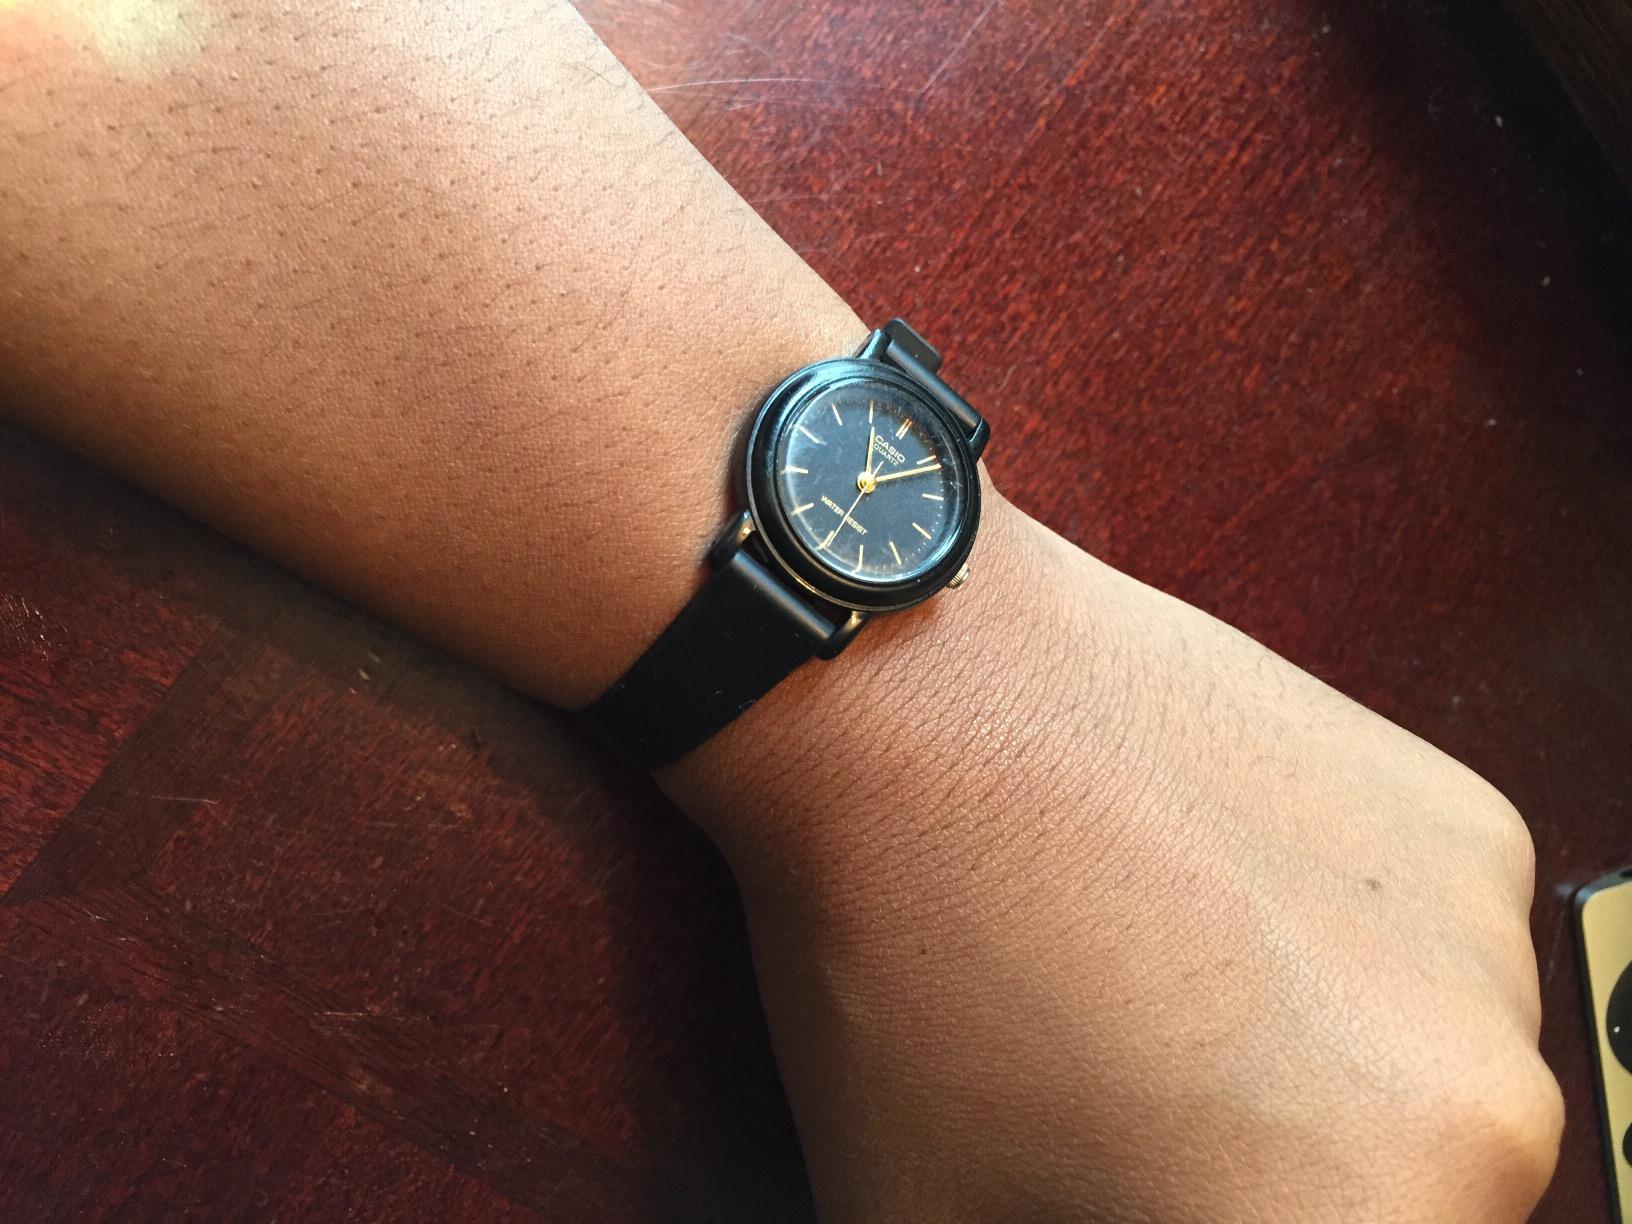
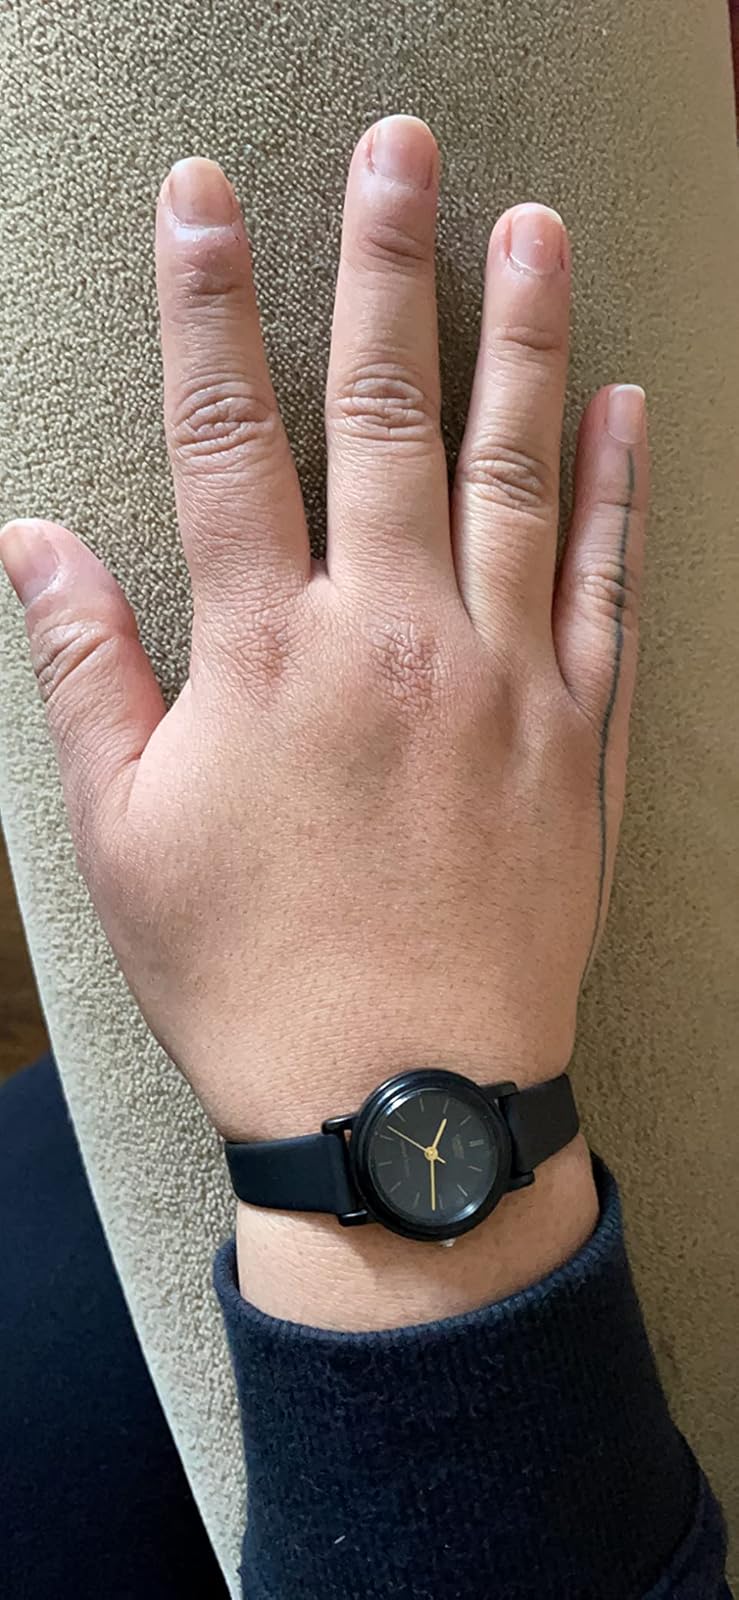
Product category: accessories_watch
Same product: yes